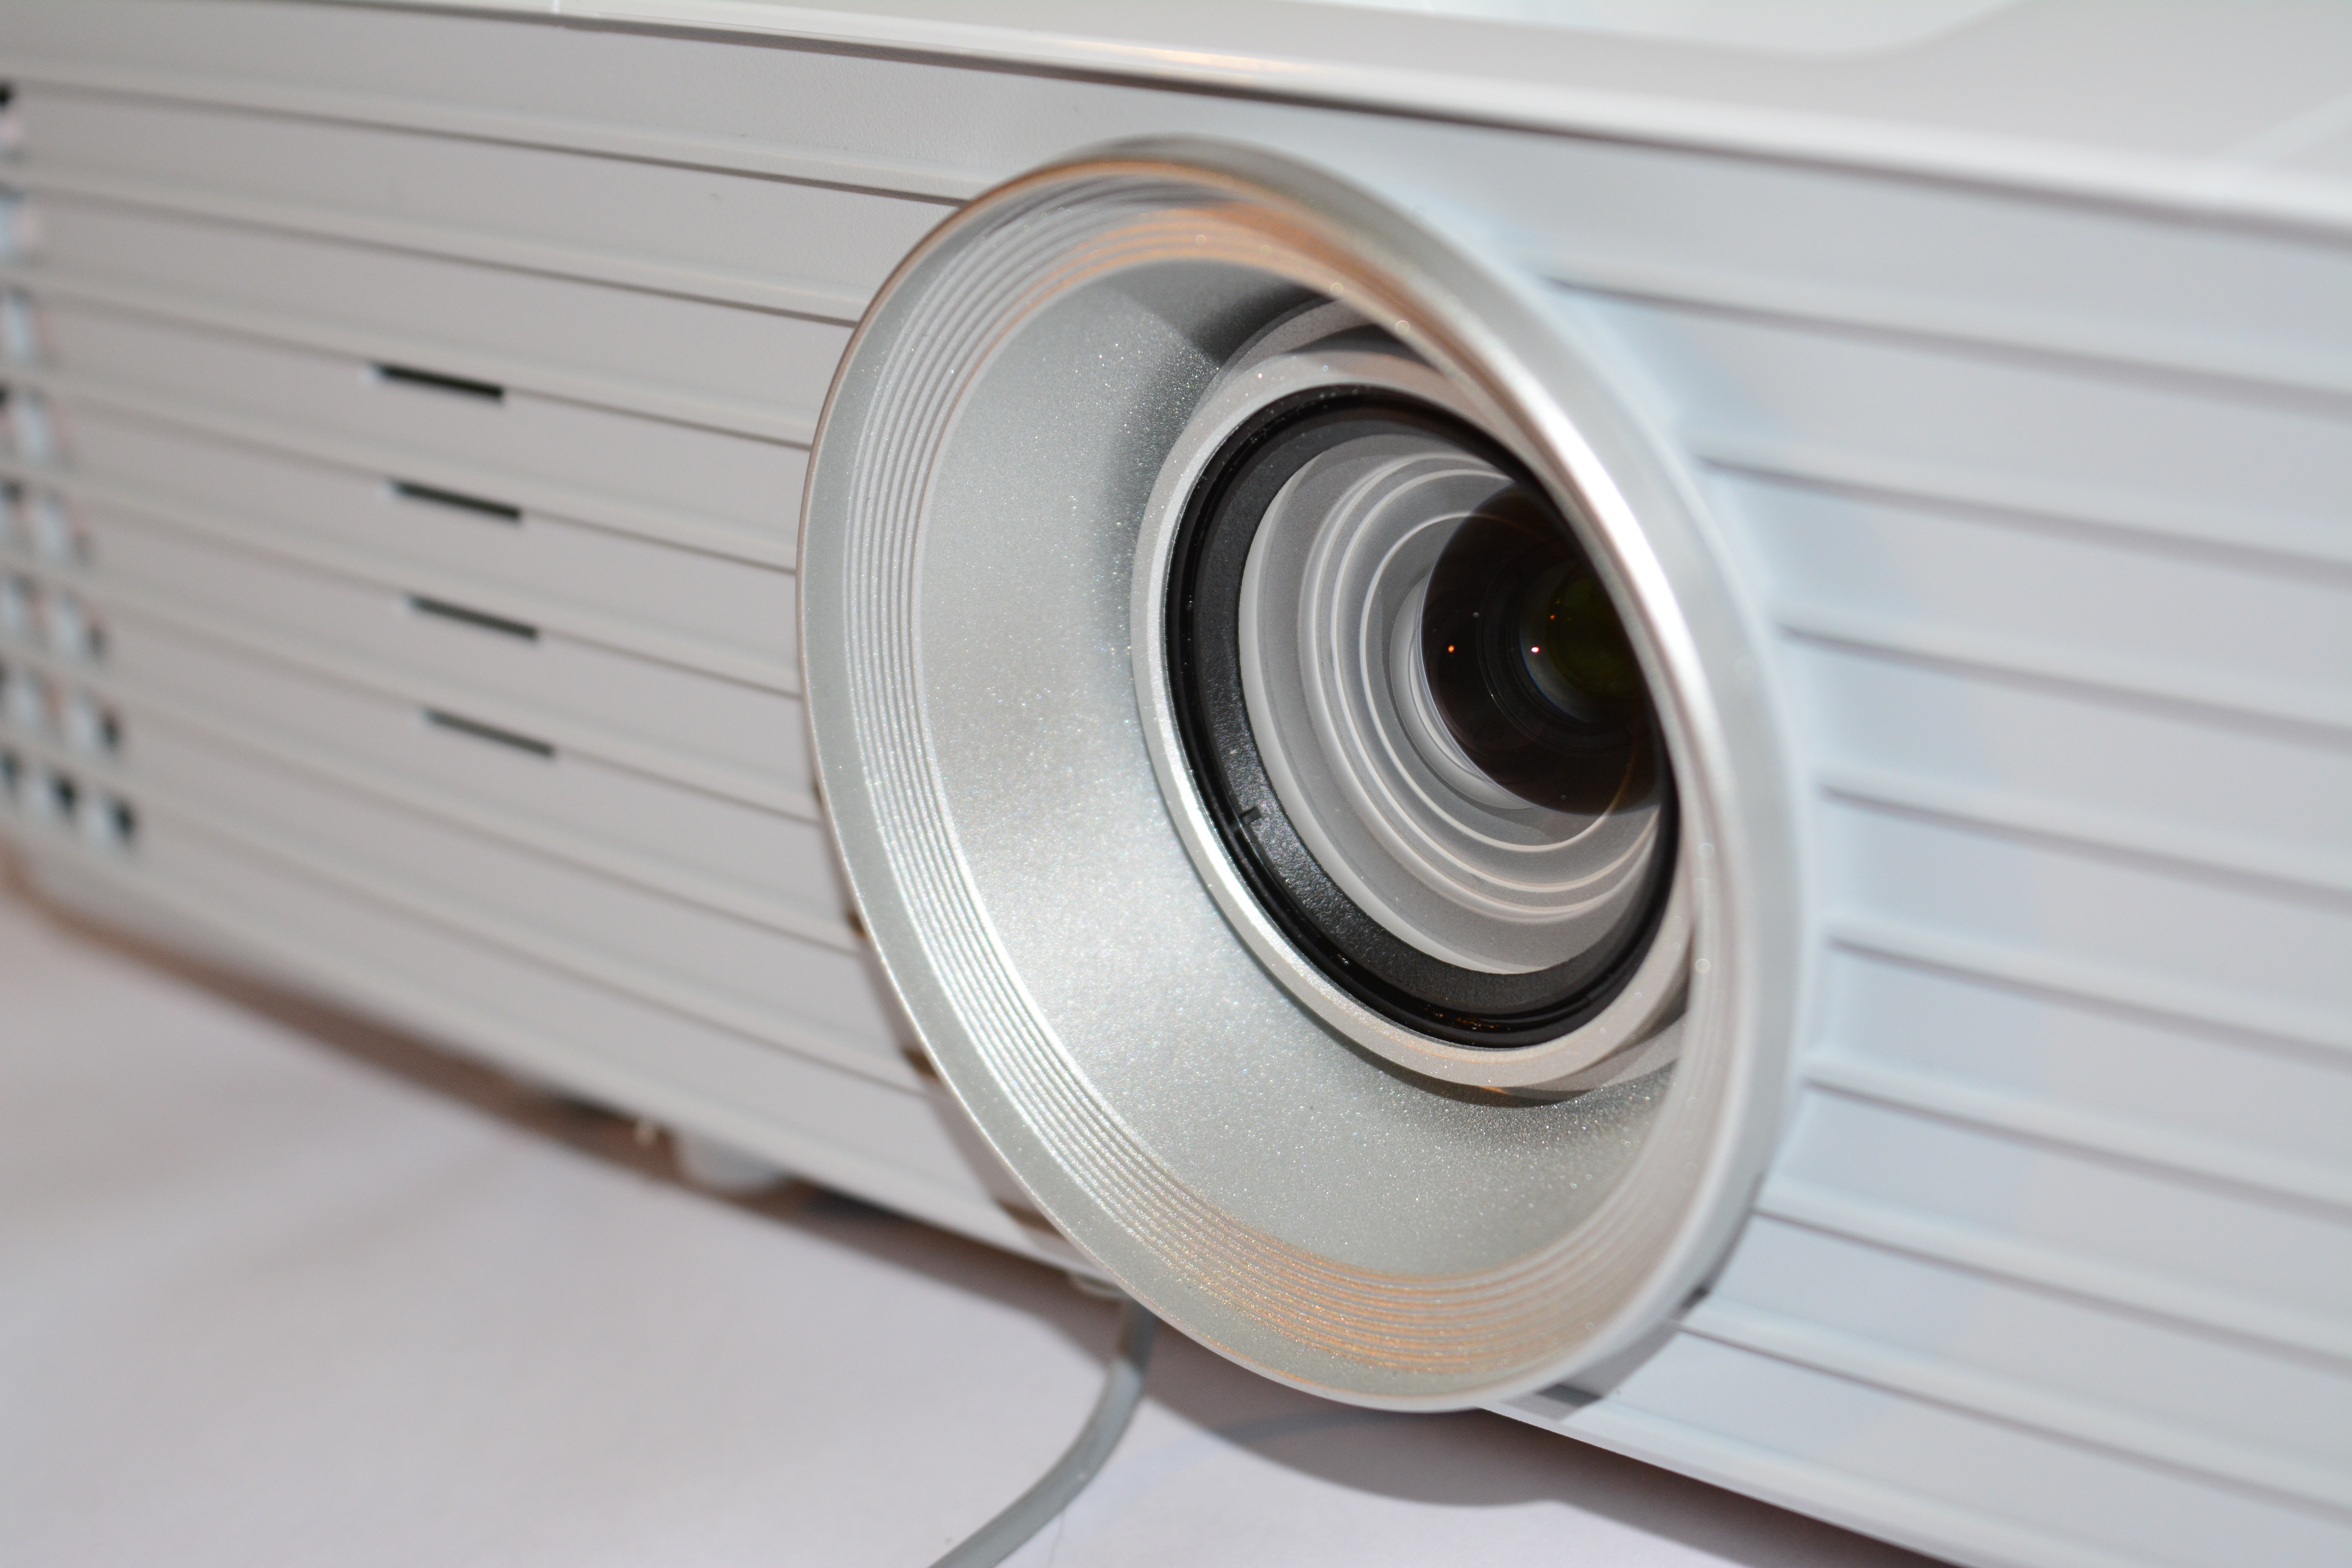
technology, camera, shutter, digital, projector, conference, camera lens, multimedia, presentation, acer, lenses, projection, cameras optics, video projector